Somali language

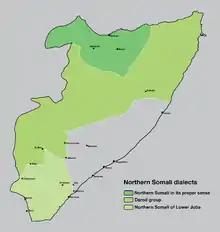
Northern Somali (Nsom) dialect subgroups

Maay is principally spoken by the Digil and Mirifle (Rahanweyn) clans in the southern regions of Somalia. Its speech area extends from the southwestern border with Ethiopia to a region close to the coastal strip between Mogadishu and Kismayo, including the city of Baidoa. Maay is partially mutually comprehensible with Northern Somali, with the degree of divergence comparable to that between Spanish and Portuguese. Despite these linguistic differences, Somali speakers collectively view themselves as speaking a common language. It is also not generally used in education or media. However, Maay speakers often use Standard Somali as a lingua franca, which is learned via mass communications, internal migration and urbanization.